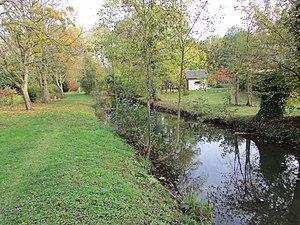
L'Omignon à Monchy-Lagache.
Monchy-Lagache est une commune française située dans le département de la Somme, en région Hauts-de-France.